2/11th Battalion (Australia)

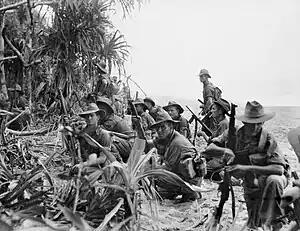
Members of the 2/11th Battalion resting near the Danmap River in January 1945

The 2/11th Battalion was an infantry battalion of the Australian Army which saw service during World War II. Raised shortly after the outbreak of war in 1939, the 2/11th was formed from Second Australian Imperial Force volunteers who were recruited mainly from the state of Western Australia. Assigned to the 6th Division, the 2/11th completed its training in Western Australia and New South Wales before deploying to the Middle East in 1940. Its first action came around Bardia in early January 1941, and this was followed by further actions in Libya, and then Greece and on Crete during which the 2/11th suffered heavy losses. After being re-formed, in late 1941 the battalion was deployed to Syria to undertake garrison duties there. In early 1942, it was brought back to Australia to help bolster the country's defences following Japanese advances in the Pacific, and it subsequently undertook defensive duties in Western Australia. The 2/11th did not see combat again until the final year of the war when it was committed to the Aitape–Wewak campaign. It was disbanded after the war in late 1945.